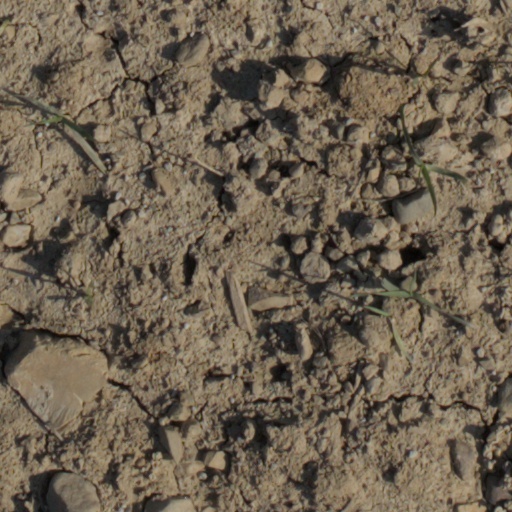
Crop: wheat